Xialiang station

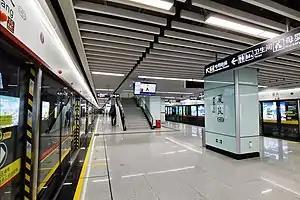
Platform

Xialiang station, is a station of Line 14 of the Guangzhou Metro. It started operations on 28 December 2018.